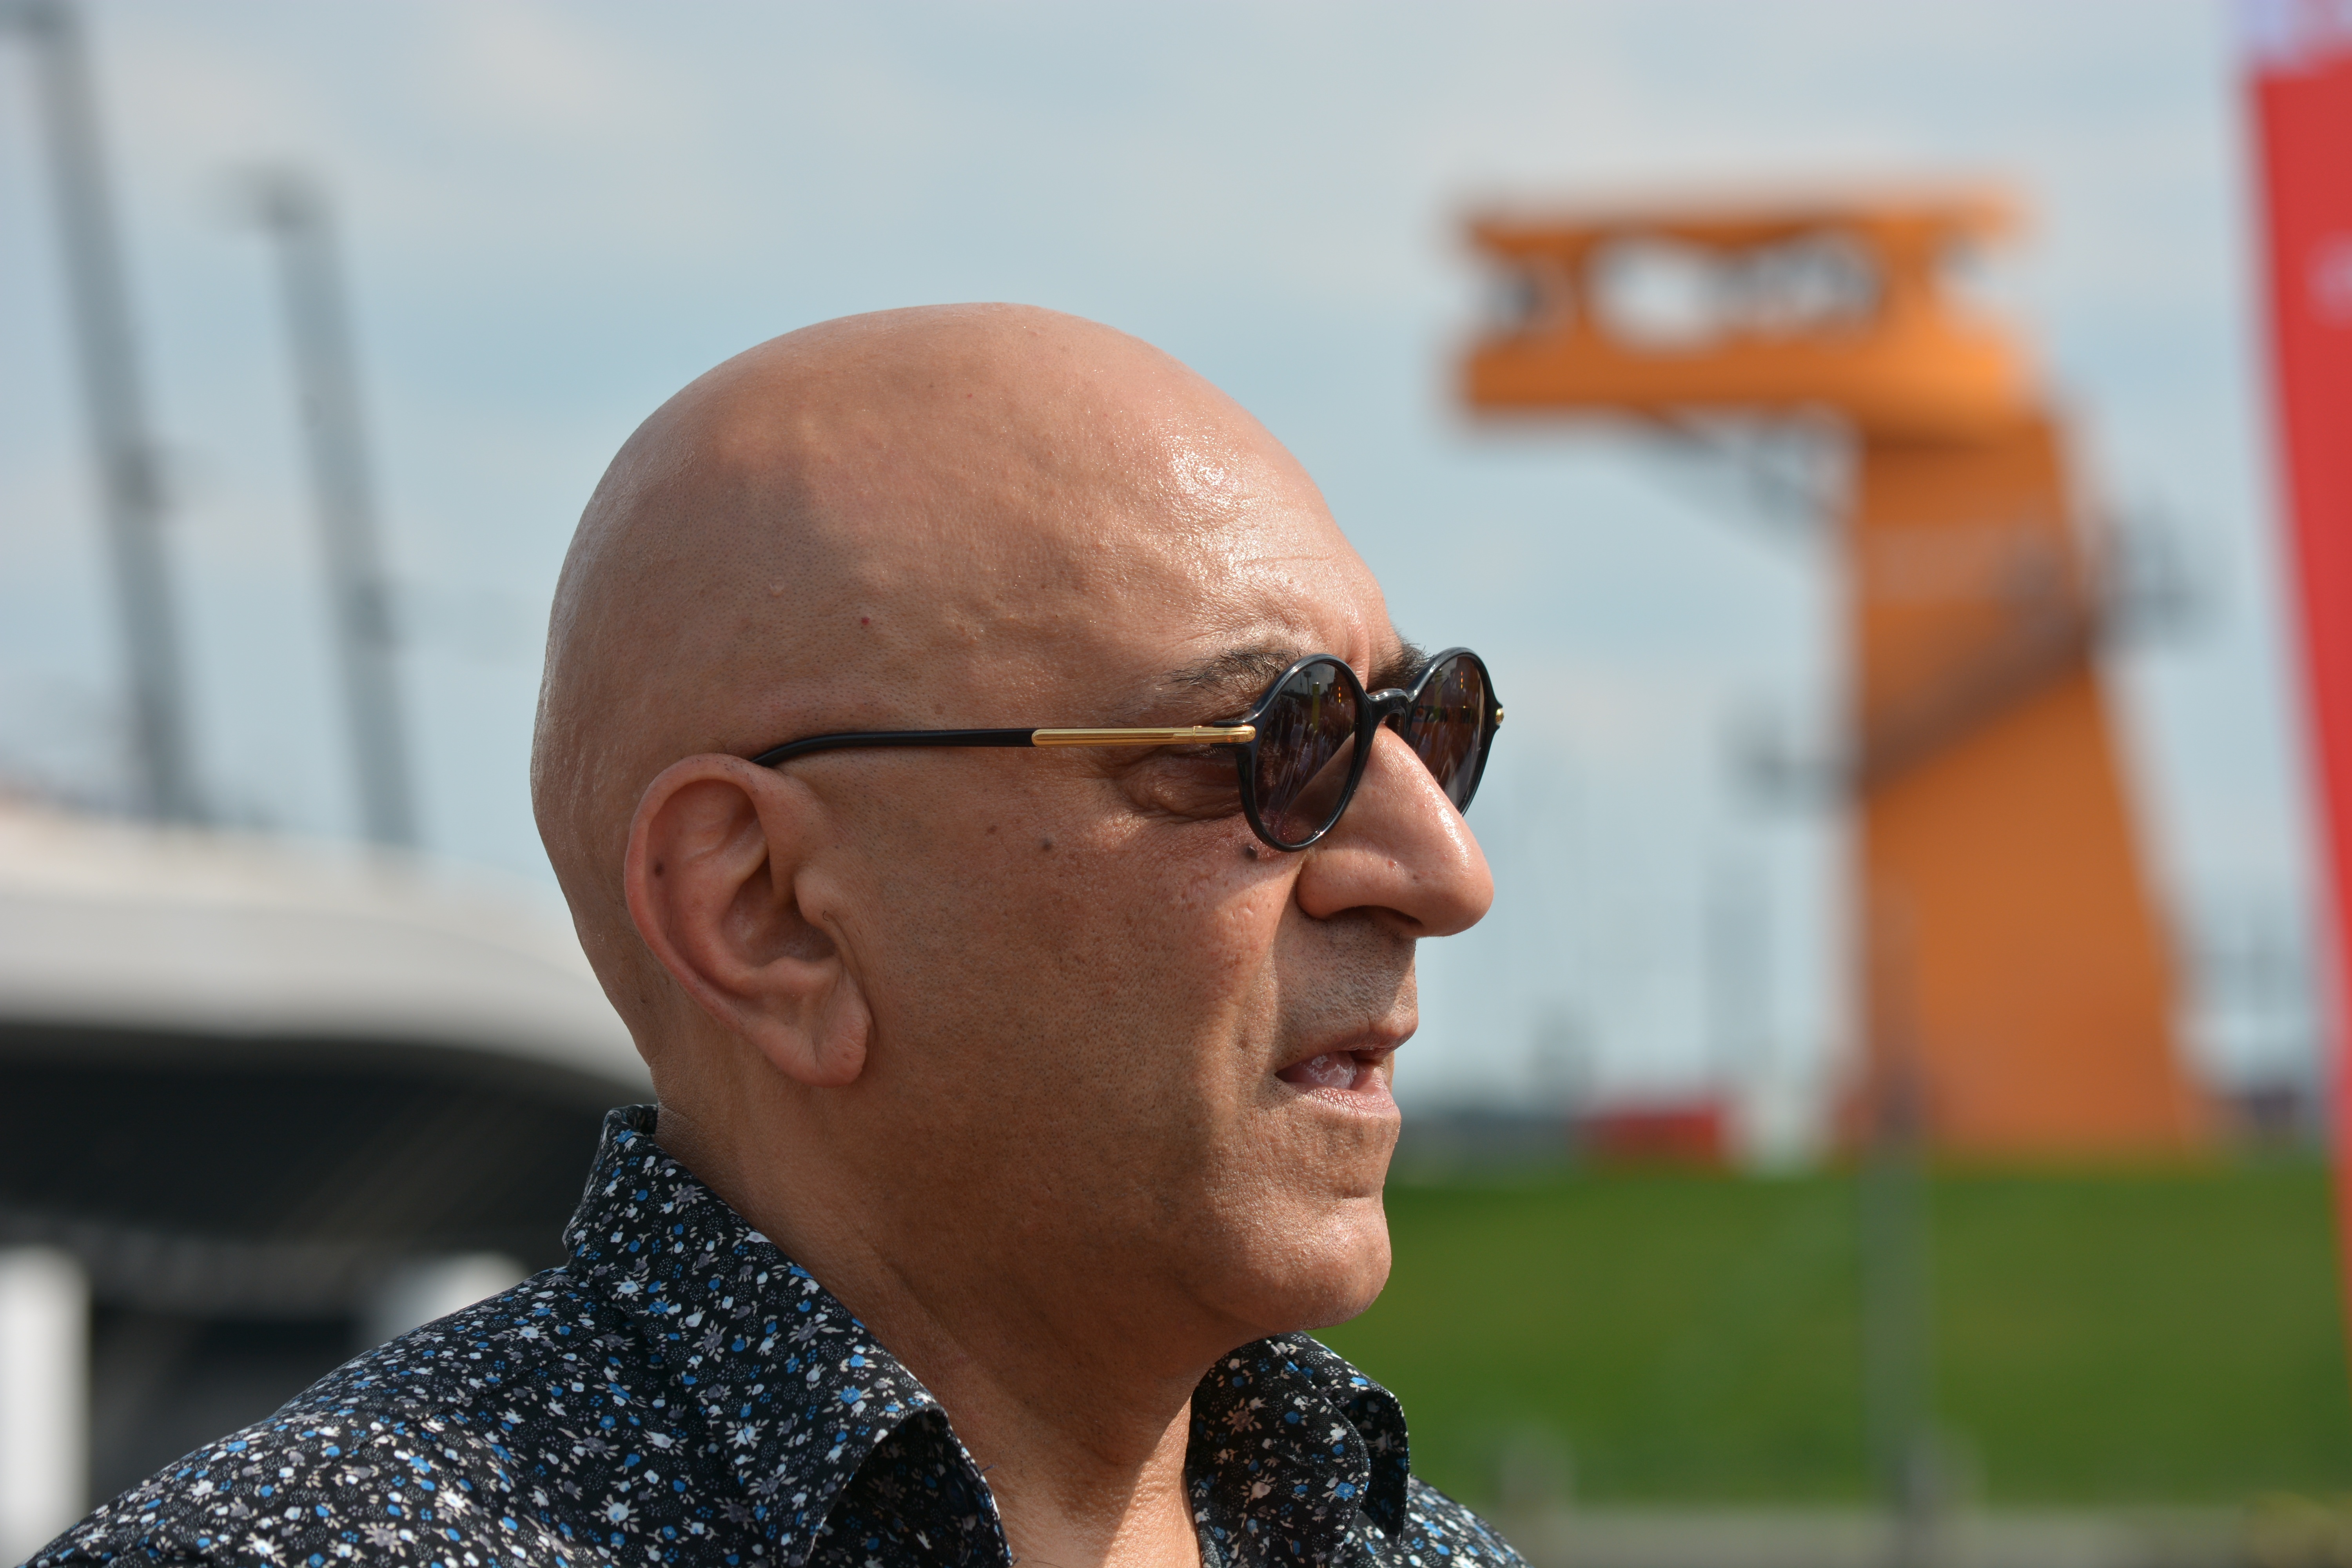
man, person, male, dance, senior citizen, festival, sunglasses, glasses, head, out, hamburg, natural light, tango argentino, couple dance